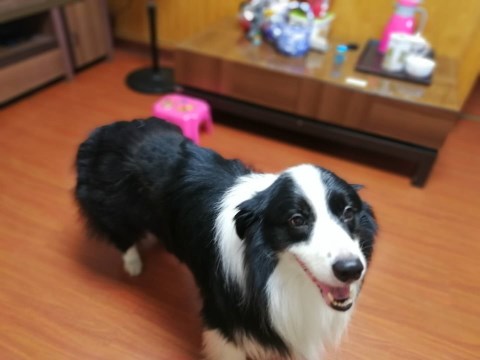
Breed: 2594-n000109-Border_collie